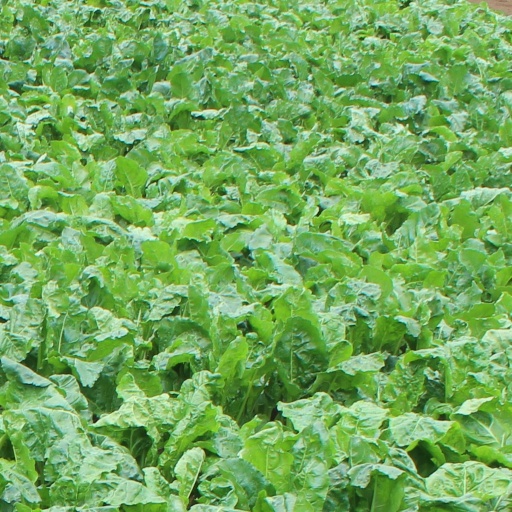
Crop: sugar beet